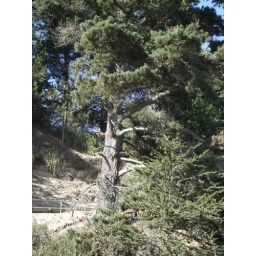
Funky tree near beach walk - camping Santa Cruz